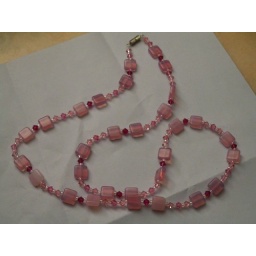
Milky pink glass tiles with swarovski crystals in several different pinks and seed beads